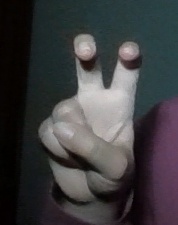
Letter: toot